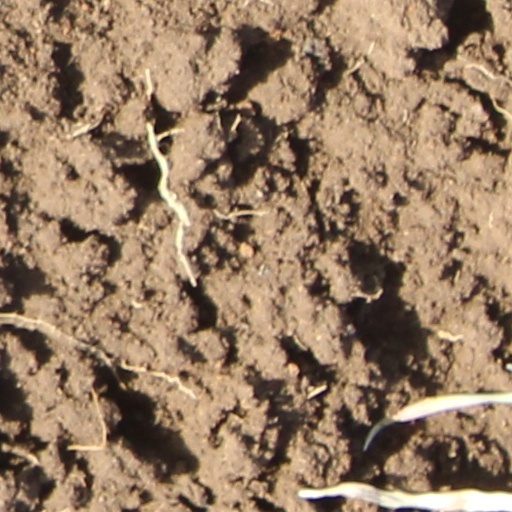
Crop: wheat